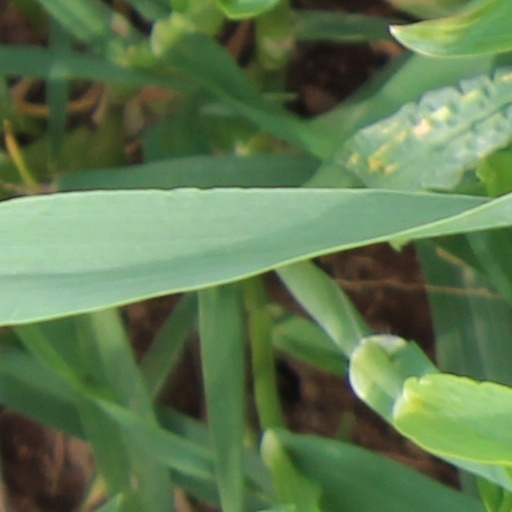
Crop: wheat